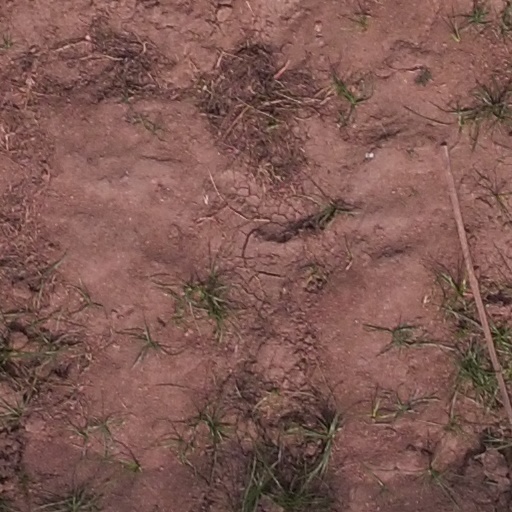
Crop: maize; corn